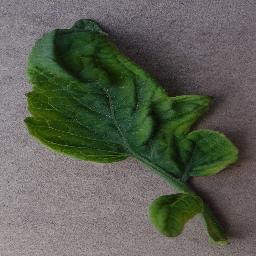
Label: Tomato___Tomato_Yellow_Leaf_Curl_Virus